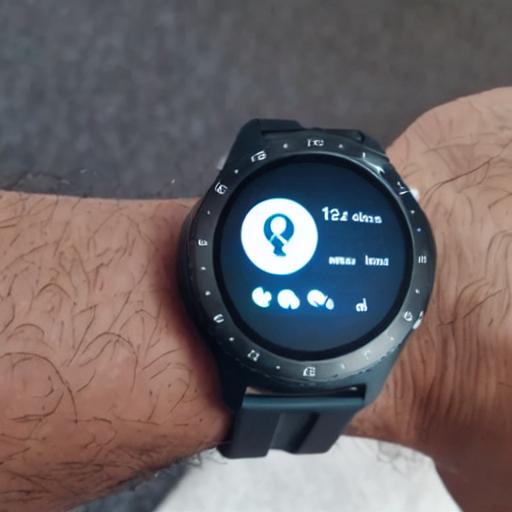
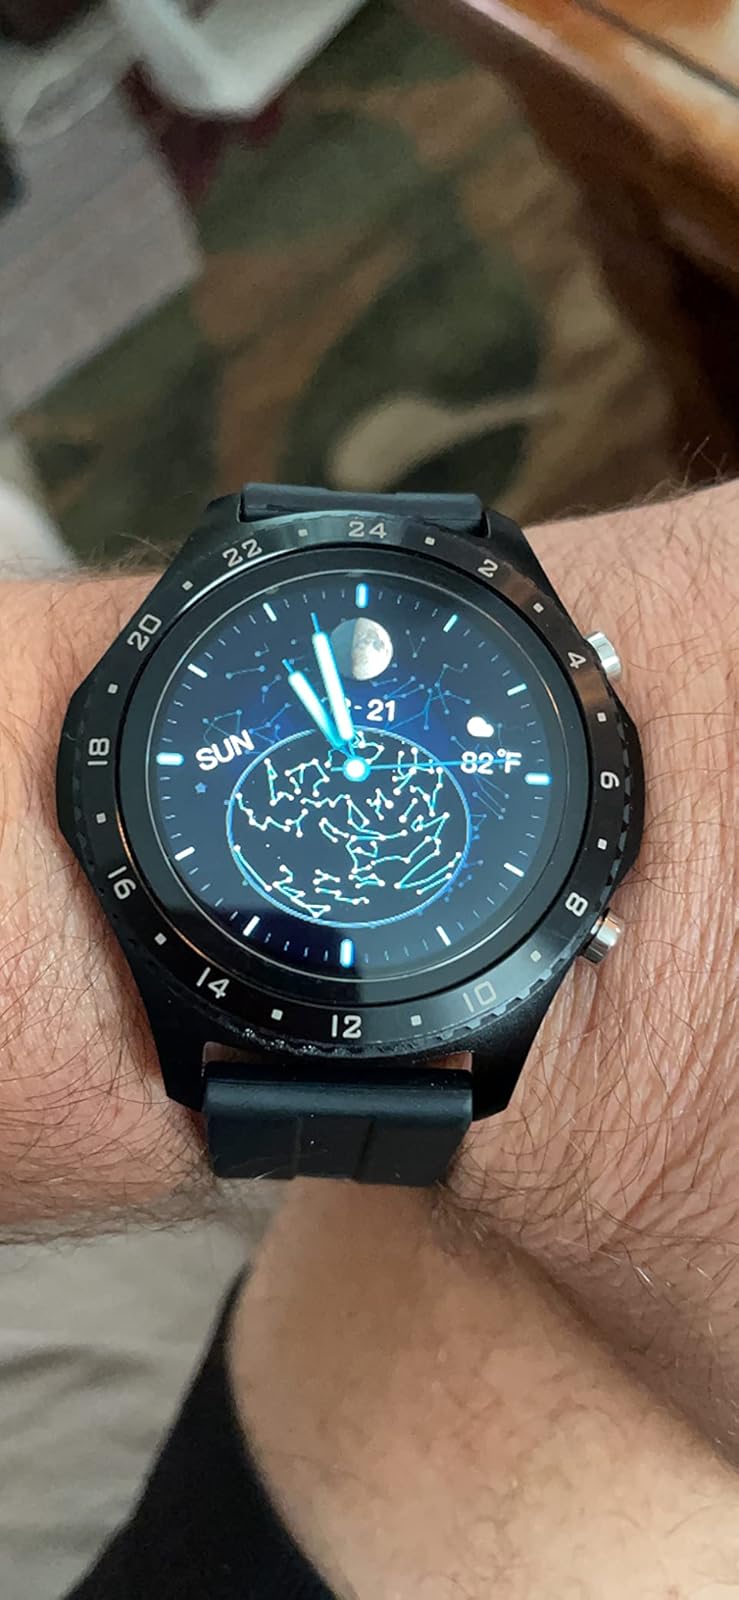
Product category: smartwatch
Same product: no